Cruis'n World

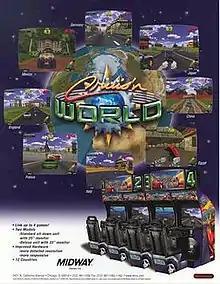
North American arcade flyer

Cruis'n World is a 1996 racing game developed by Midway Games and published by Nintendo. It is the sequel to the 1994 arcade racer "Cruis'n USA". A port for the Nintendo 64 developed by Eurocom was released in 1998, and was the best received of the "Cruis'n" ports.